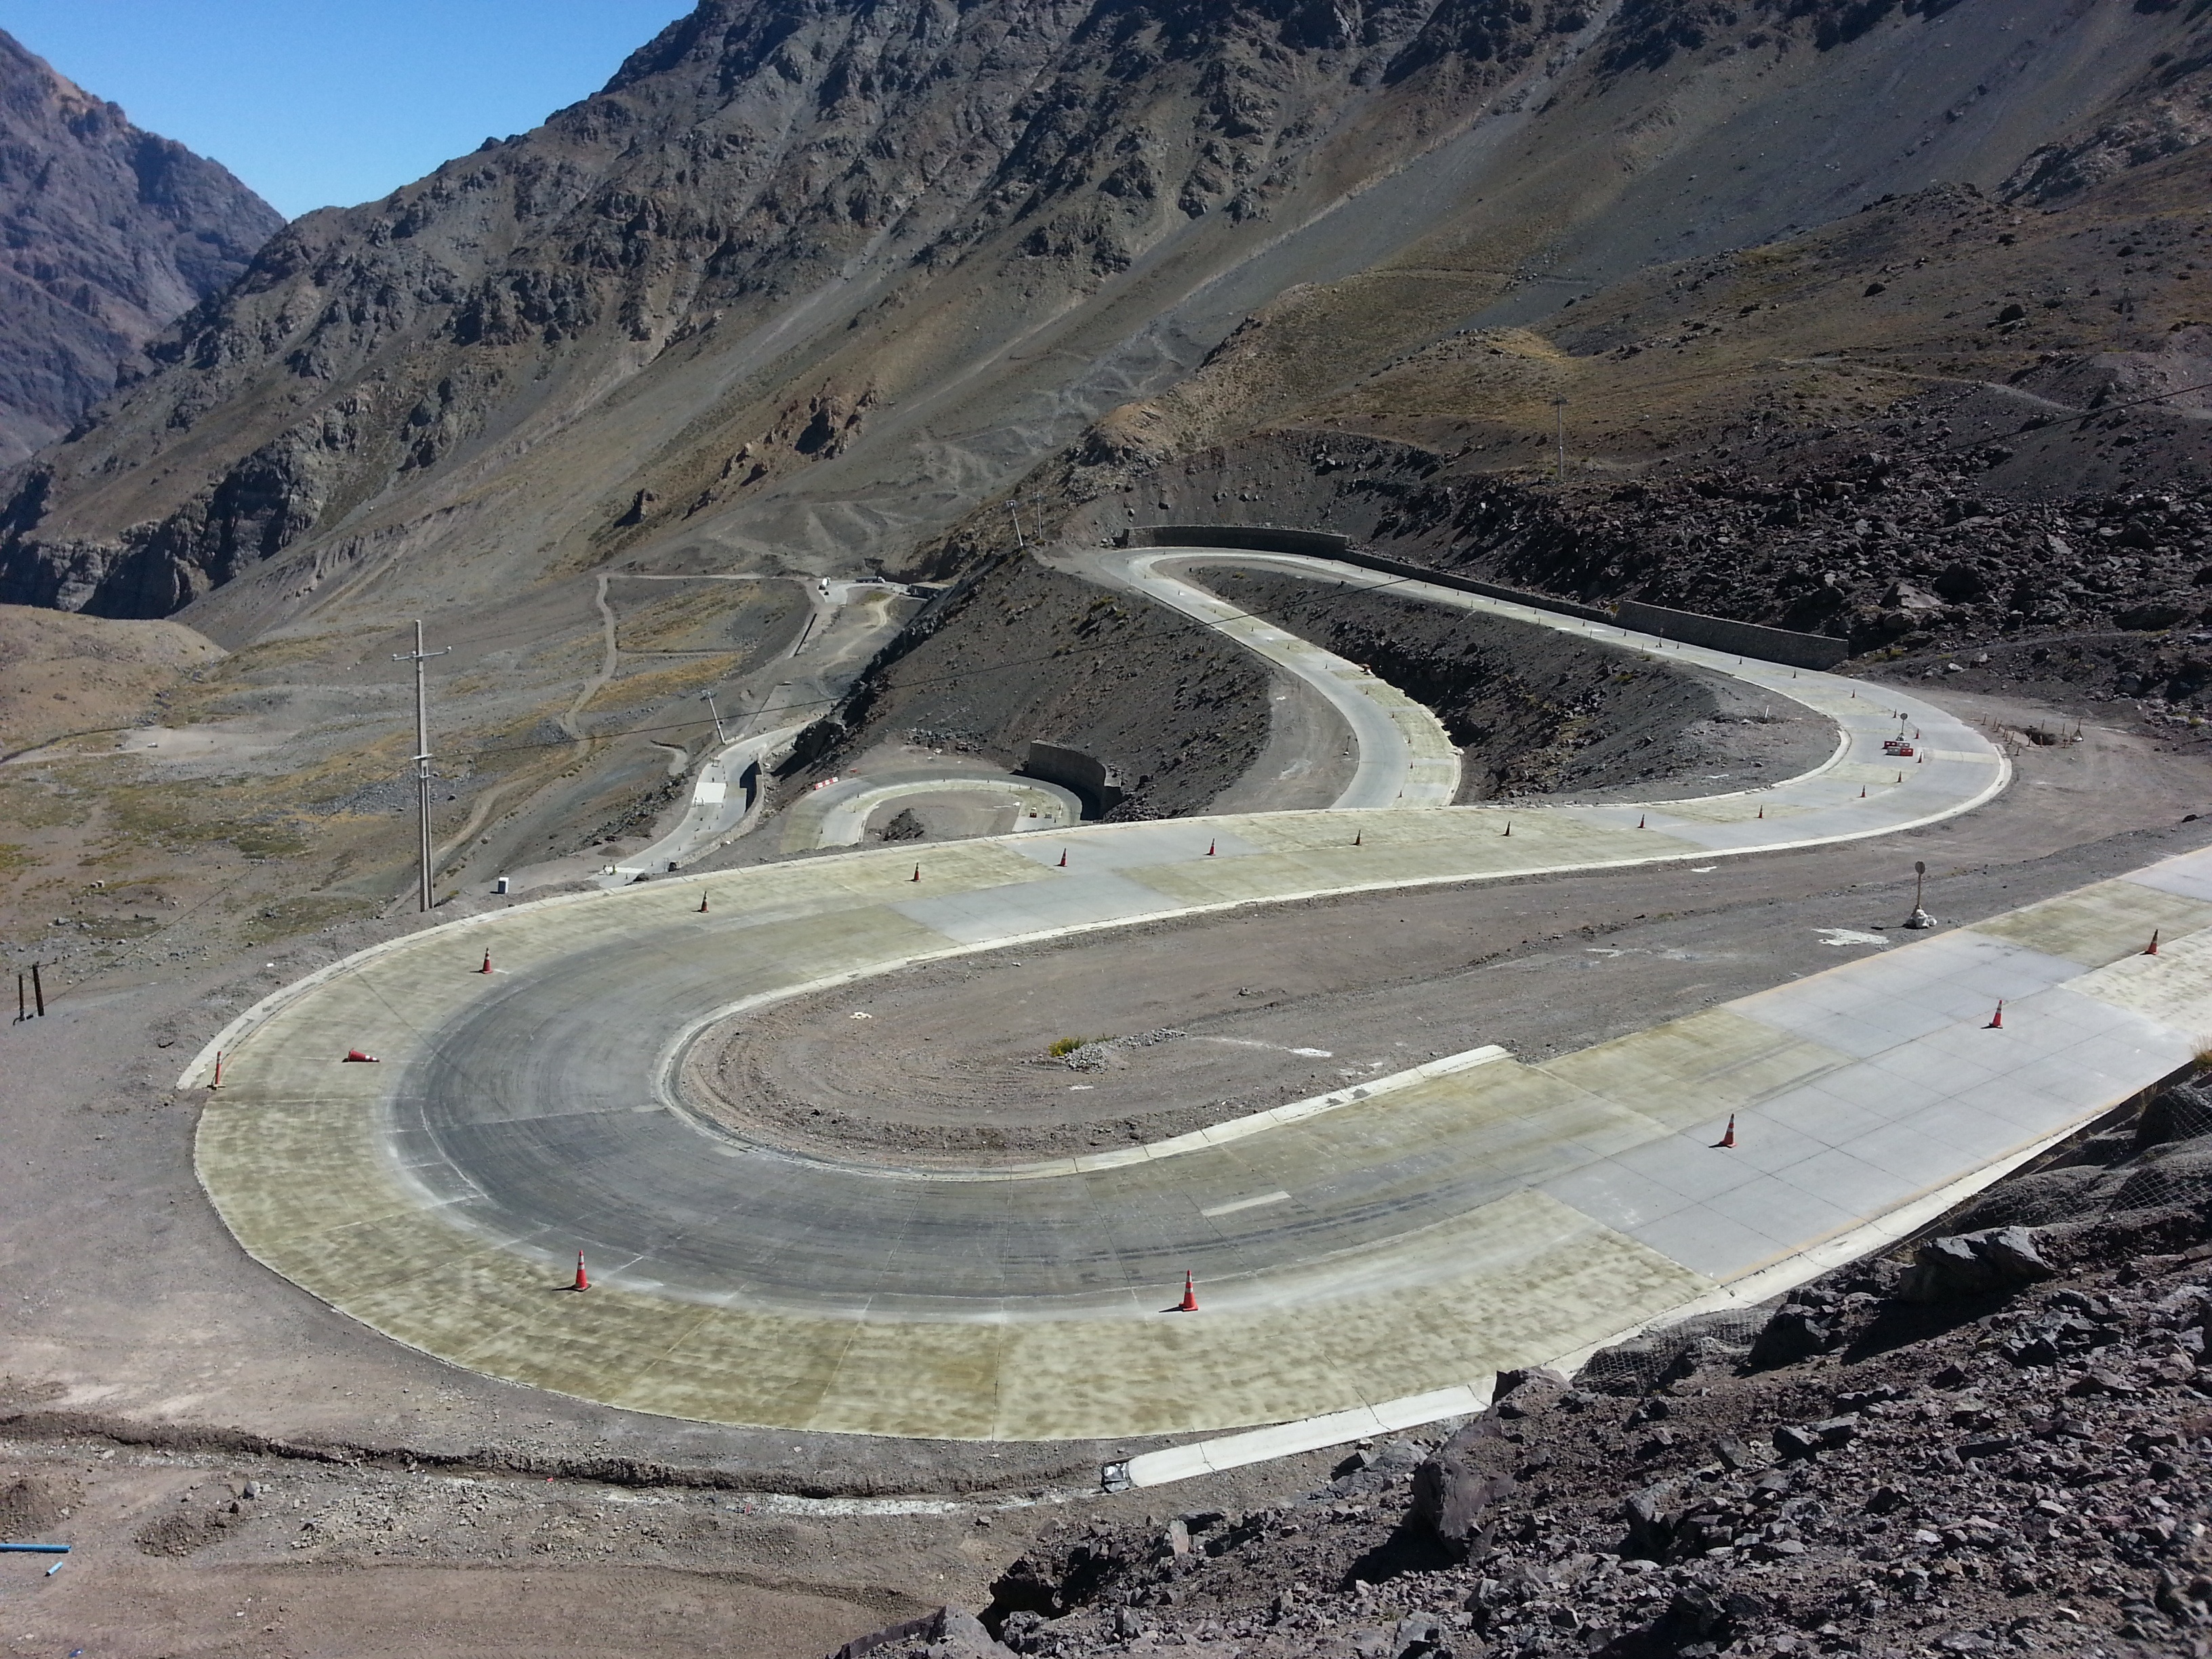
mountain, road, highway, soil, reservoir, mountain road, mountain landscape, infrastructure, cordillera, race track, aerial photography, mountain pass, geological phenomenon, sport venue